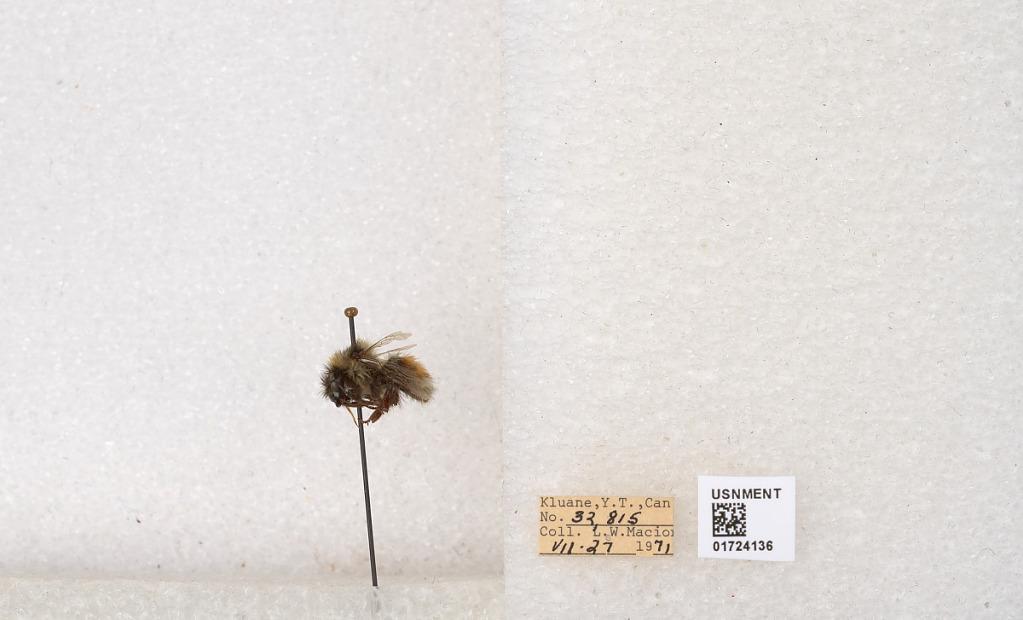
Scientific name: Bombus (Pyrobombus) sylvicola Kirby
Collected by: L. Macior
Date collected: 1971-7-27
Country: Canada
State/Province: Yukon Territory
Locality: Kluane National Park and Reserve
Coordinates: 60.7493, -139.504